Doedicurus

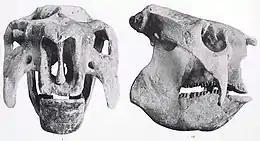
Skull of "Doedicurus" from the front and right

Glyptodonts have hypsodont dentition, and the teeth also never stopped growing in life, so they are assumed to have fed predominantly on grass. However, they have unusual teeth compared to those of other mammals, featuring three lobes (except for the first two teeth, which have the usual two lobes). The tooth core is made of osteodentine, which is surrounded by a layer of orthodentine, and capped off by cementum instead of enamel. Some of the orthodentine became exposed over time as the cementum was worn away, producing a file-like surface to better process grass, similar to the hard dentine and cementum eventually protruding through the enamel of horse and cattle teeth.